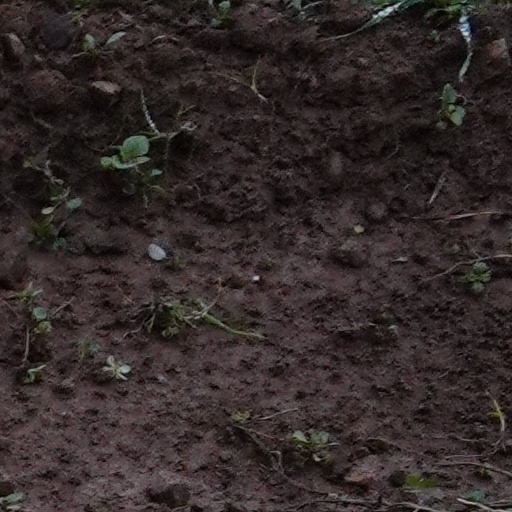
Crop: wheat